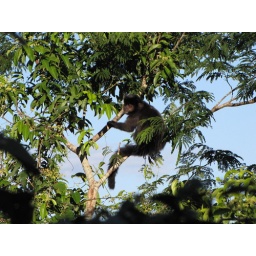
A family of 6 monkeys were eating fruit from the trees around the falls in Argentina.